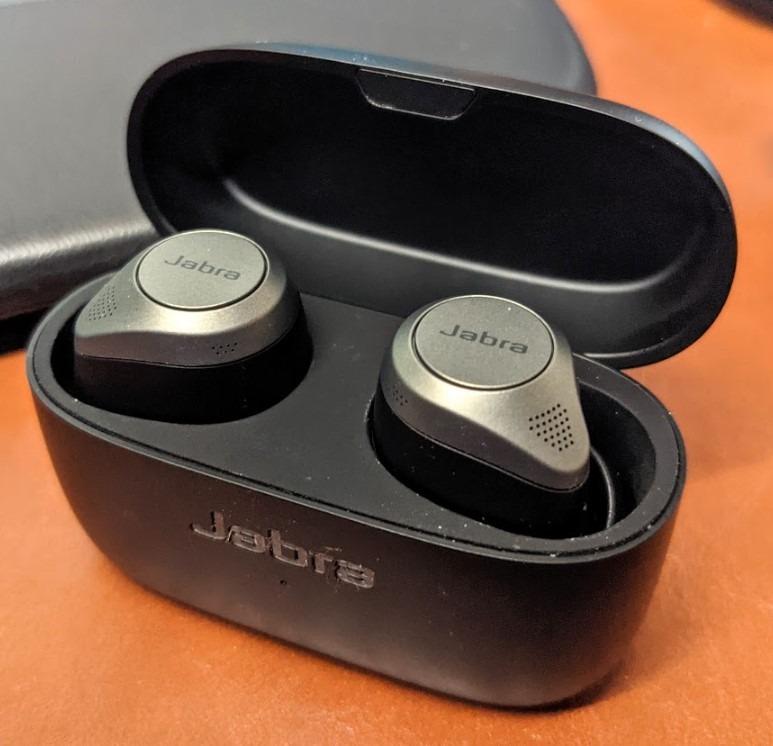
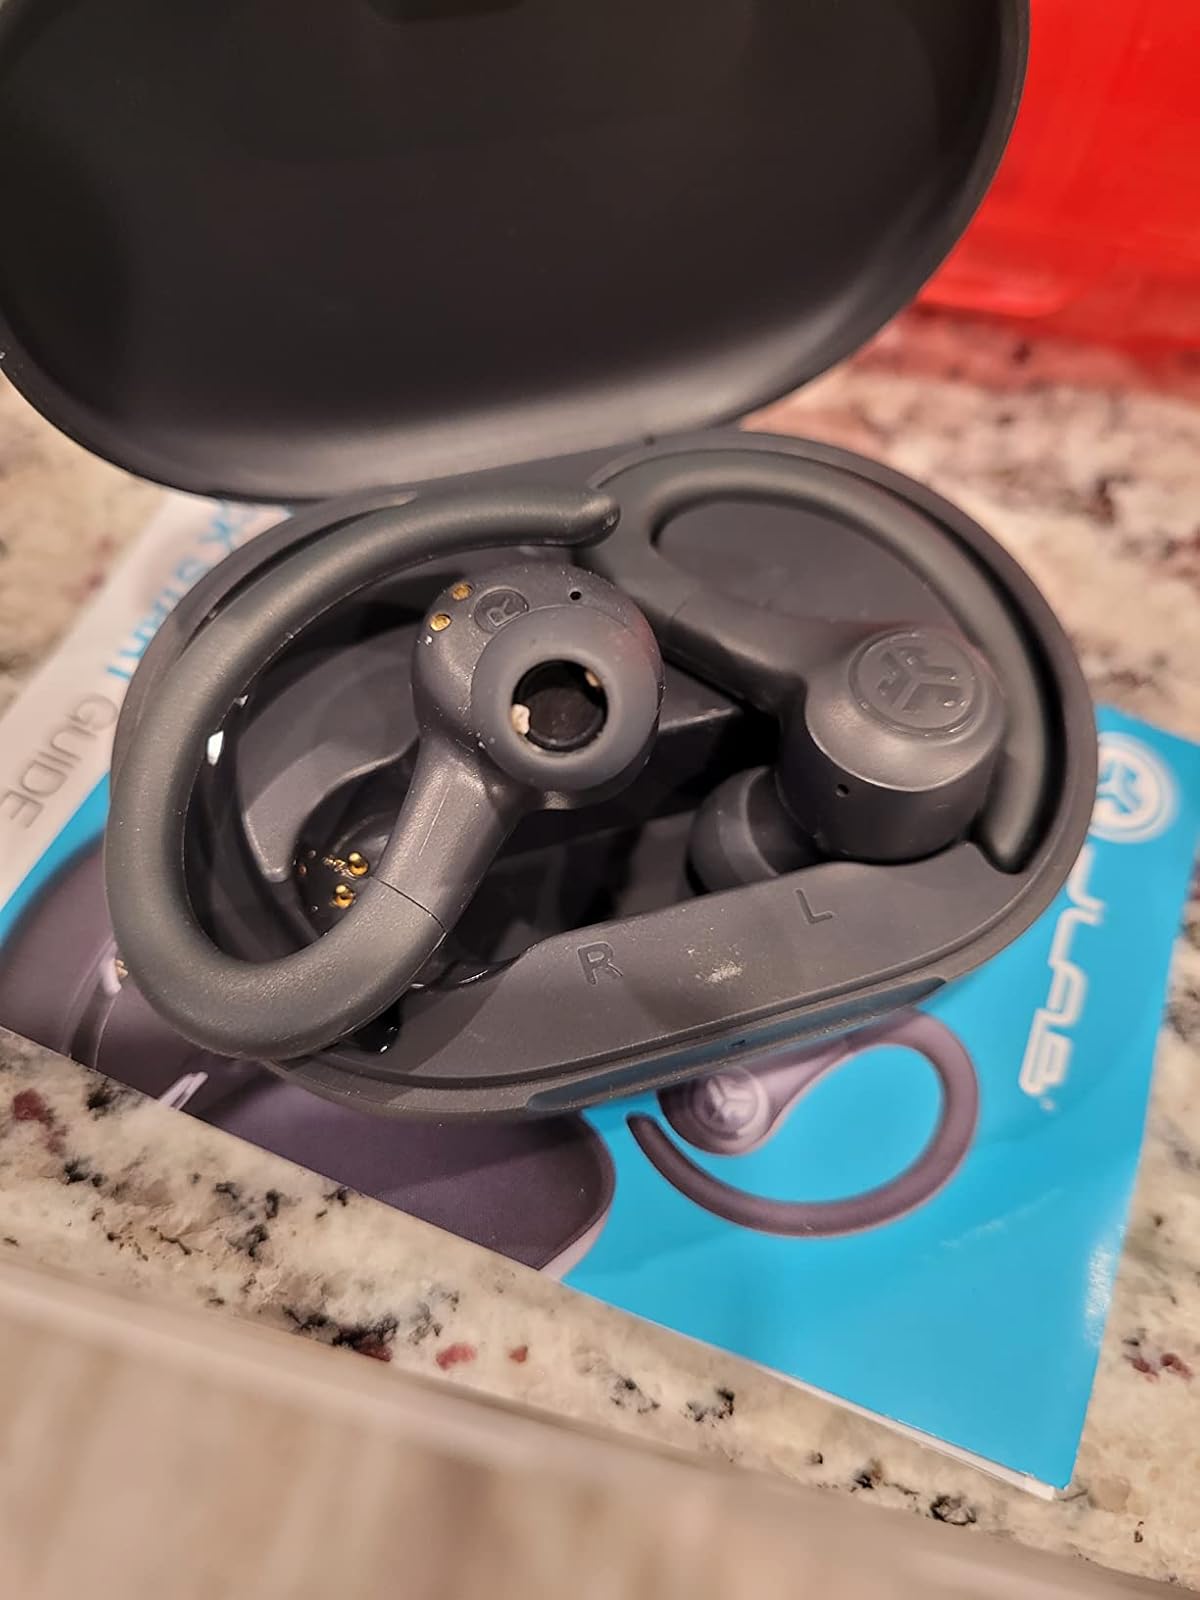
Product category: earbuds
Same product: no